Wojciech Pokora

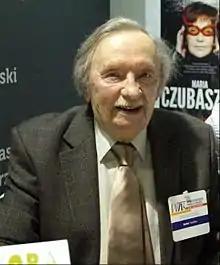

Wojciech Wacław Pokora (2 October 1934 – 4 February 2018) was a Polish actor. He has made over 40 appearances in film and television. He starred in the 1986–1987 television series "Zmiennicy".